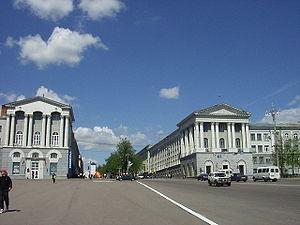
L'architecture stalinienne, ou style impérial stalinien, classicisme stalinien, ou encore gothique stalinien, sont les noms donnés à l'architecture de l'Union soviétique entre 1933, quand les esquisses de Boris Iofane pour le palais des Soviets furent officiellement approuvées, et 1955, quand Nikita Khrouchtchev condamna les « excès » des décennies passées et dissolut l'Académie soviétique d'architecture.